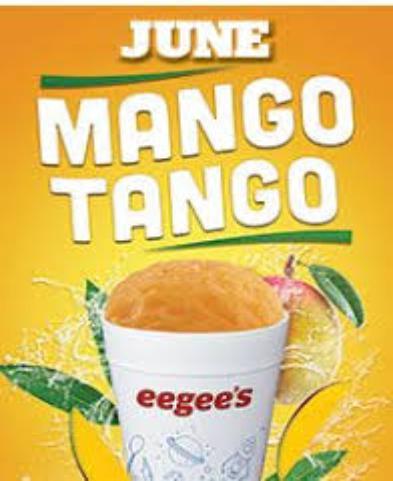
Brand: Eegee's
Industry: Food